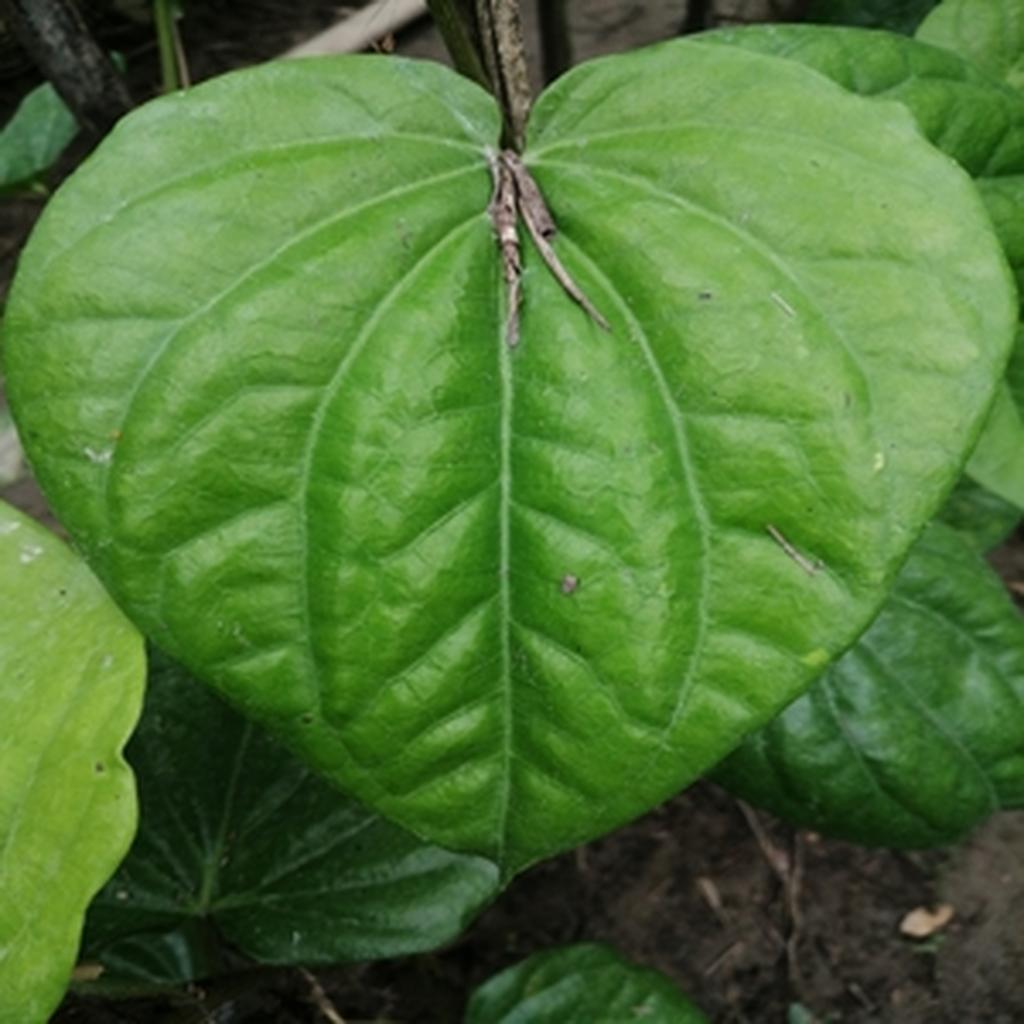
Label: Healthy_Leaf